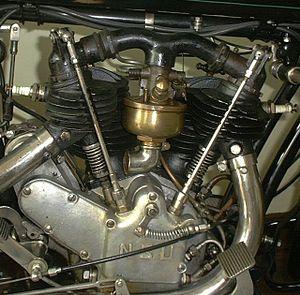
Un moteur semi-culbuté est une forme de transition entre un moteur à soupapes latérales et un moteur culbuté : l'échappement est contrôlé par une soupape latérale, tandis que l'admission est contrôlée par une soupape en tête, actionnée par culbuteur.